Tampa Bay Buccaneers

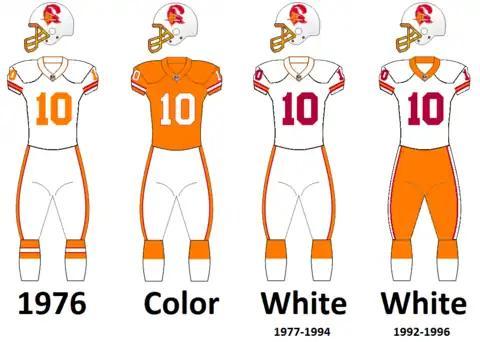
There were four different versions of uniforms between 1976 and 1996.

In August 2006, the Buccaneers unveiled a $30 million training facility located across the street from Raymond James Stadium (on the former site of Tampa Bay Center). The state-of-the-art facility on is one of the largest in the NFL. It includes offices and meeting rooms, three natural grass practice fields, a theater for meetings and press conferences, an expanded weight room, a fully equipped kitchen and dining room, a rehabilitation center with three pools and a locker room twice the size of the former location. The building has a five-story glass and steel football. In 2009, the team began holding training camp at this new complex.